Answer in natural language. Considering the relative positions, is blue tartanpatterned dog bed (marked B) above or below hemnes day bed (marked A)? Choose between the following options: above or below
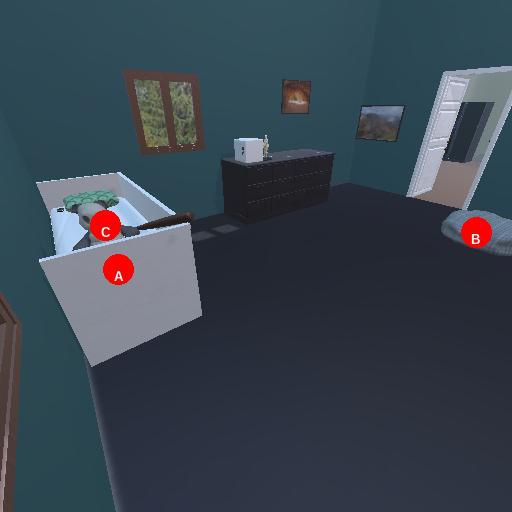
<answer>above</answer>